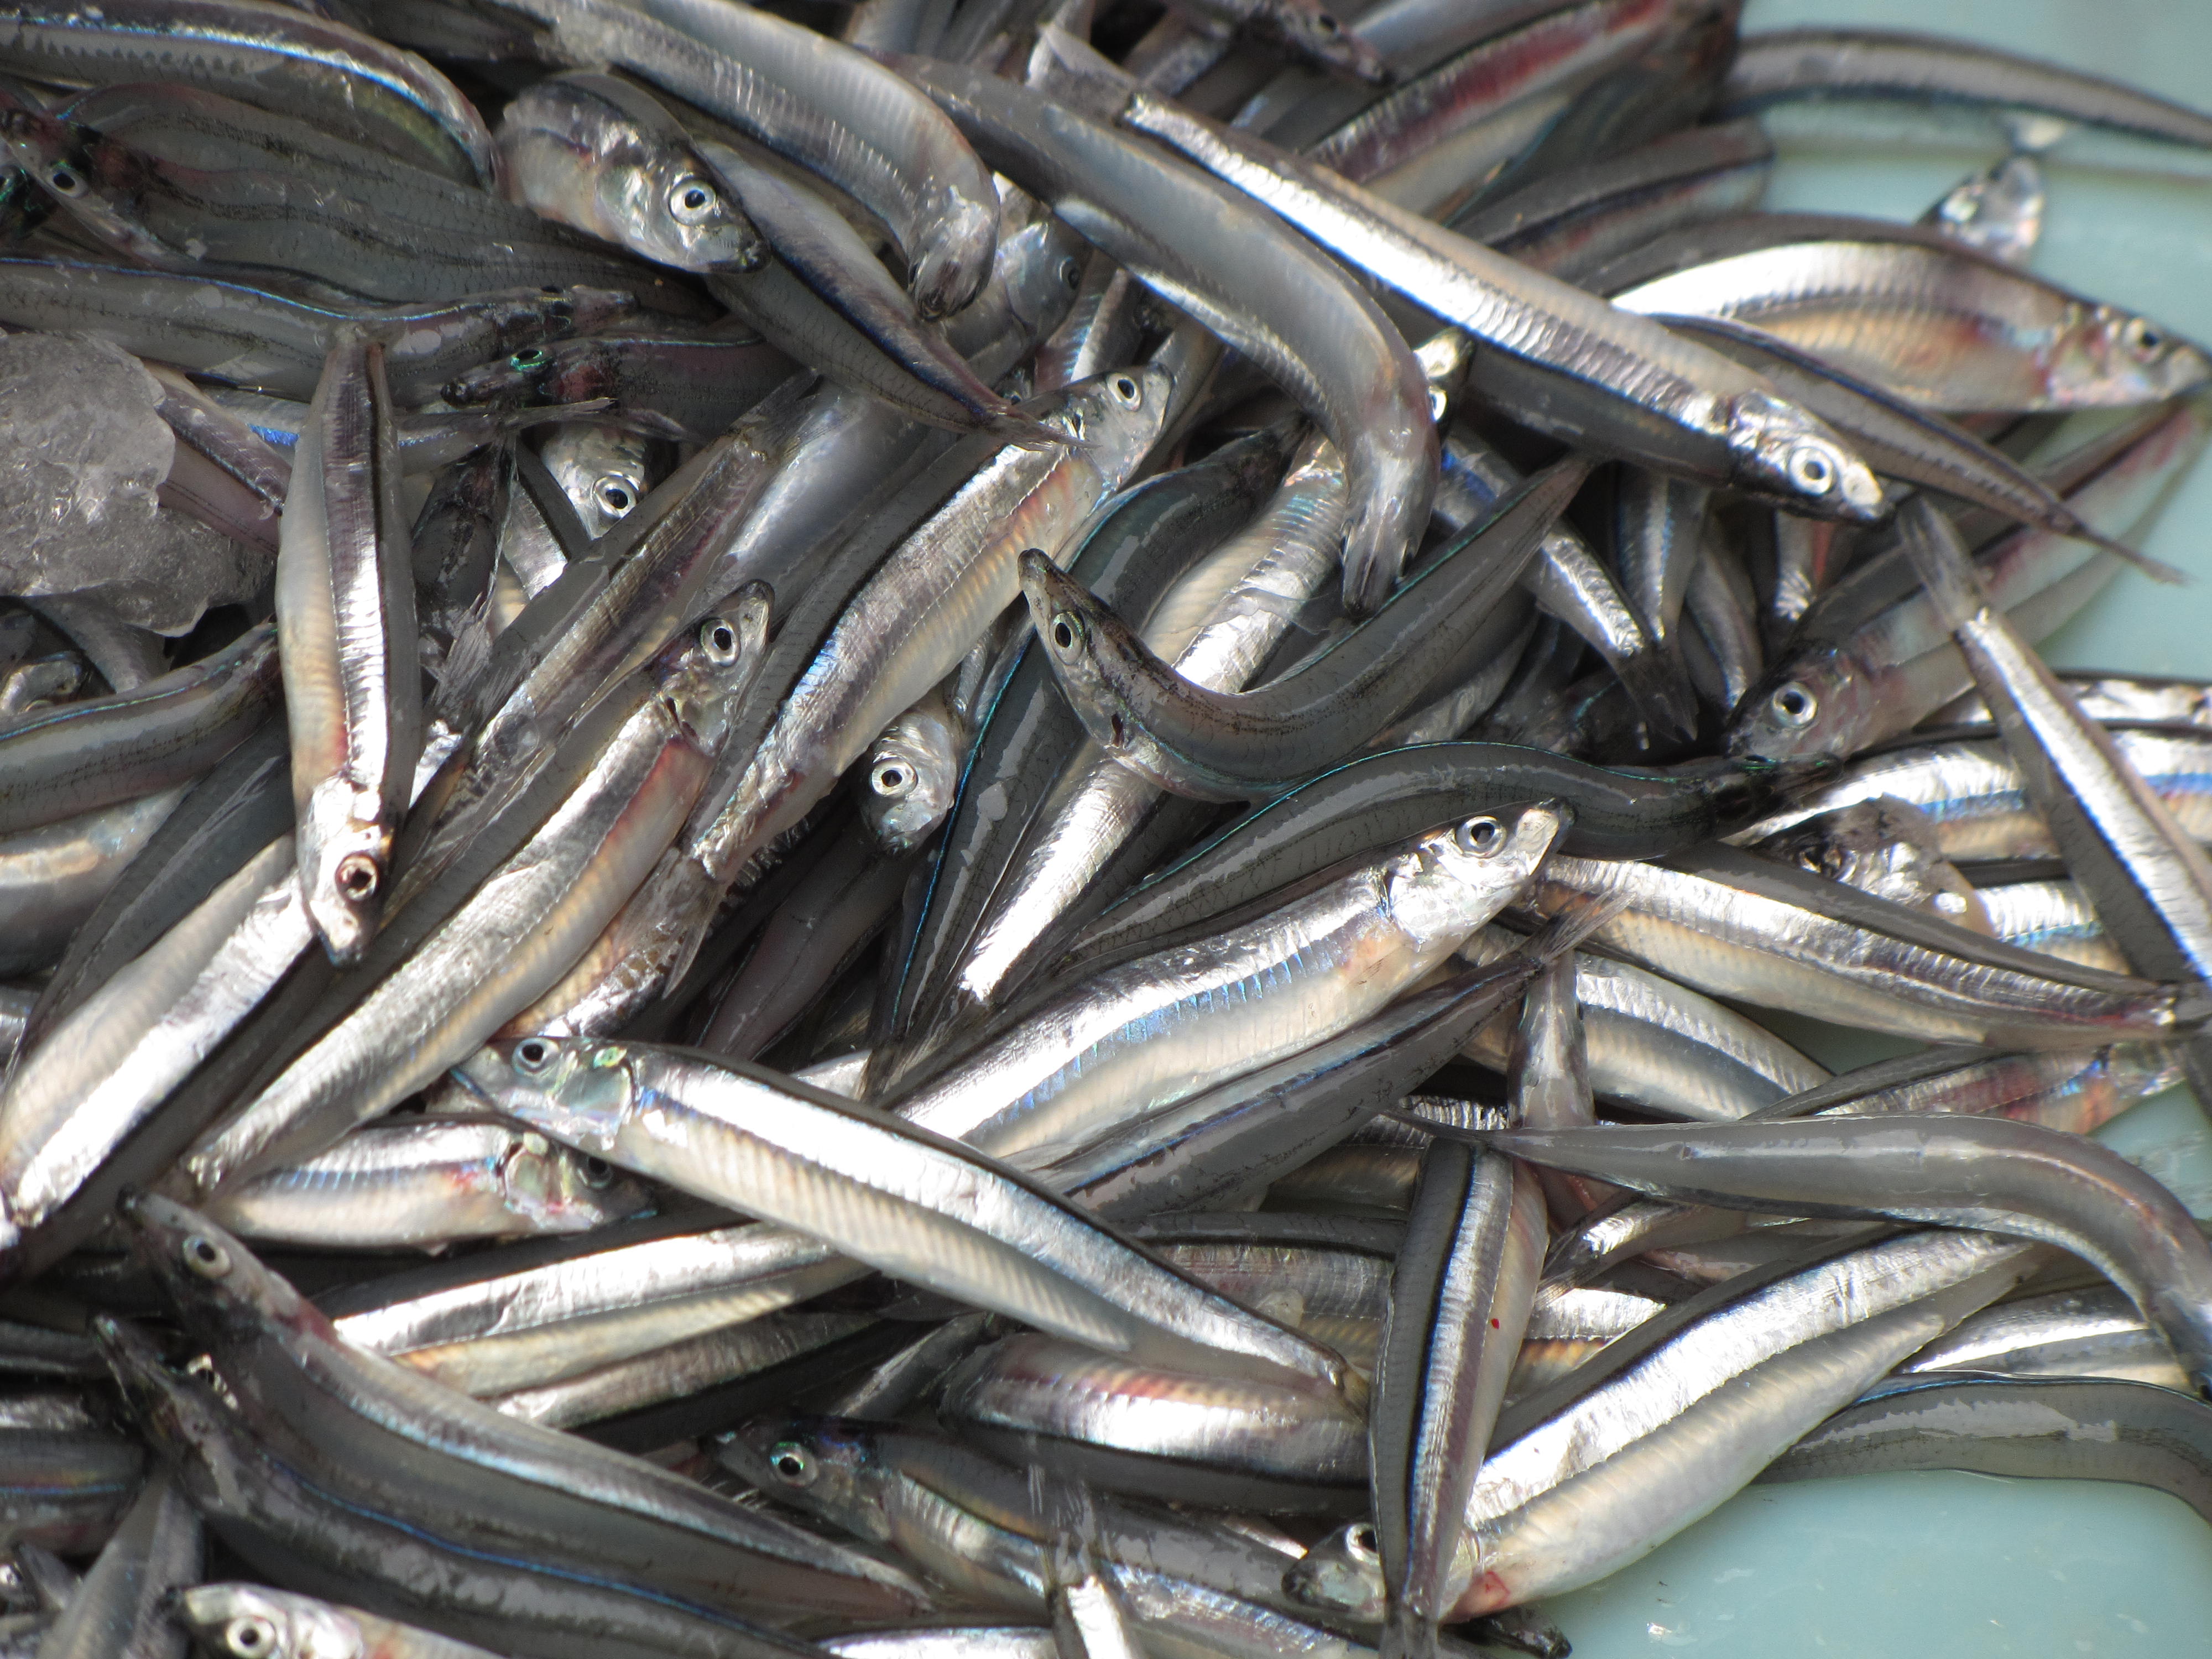
fish, clove fish, sea food, sea, fishery, market, penghu, island, taiwan, wet market, anchovy, anchovy food, oily fish, sardine, seafood, fish products, capelin, whitebait, forage fish, osmeriformes, herring, bony fish, stockfish, metal